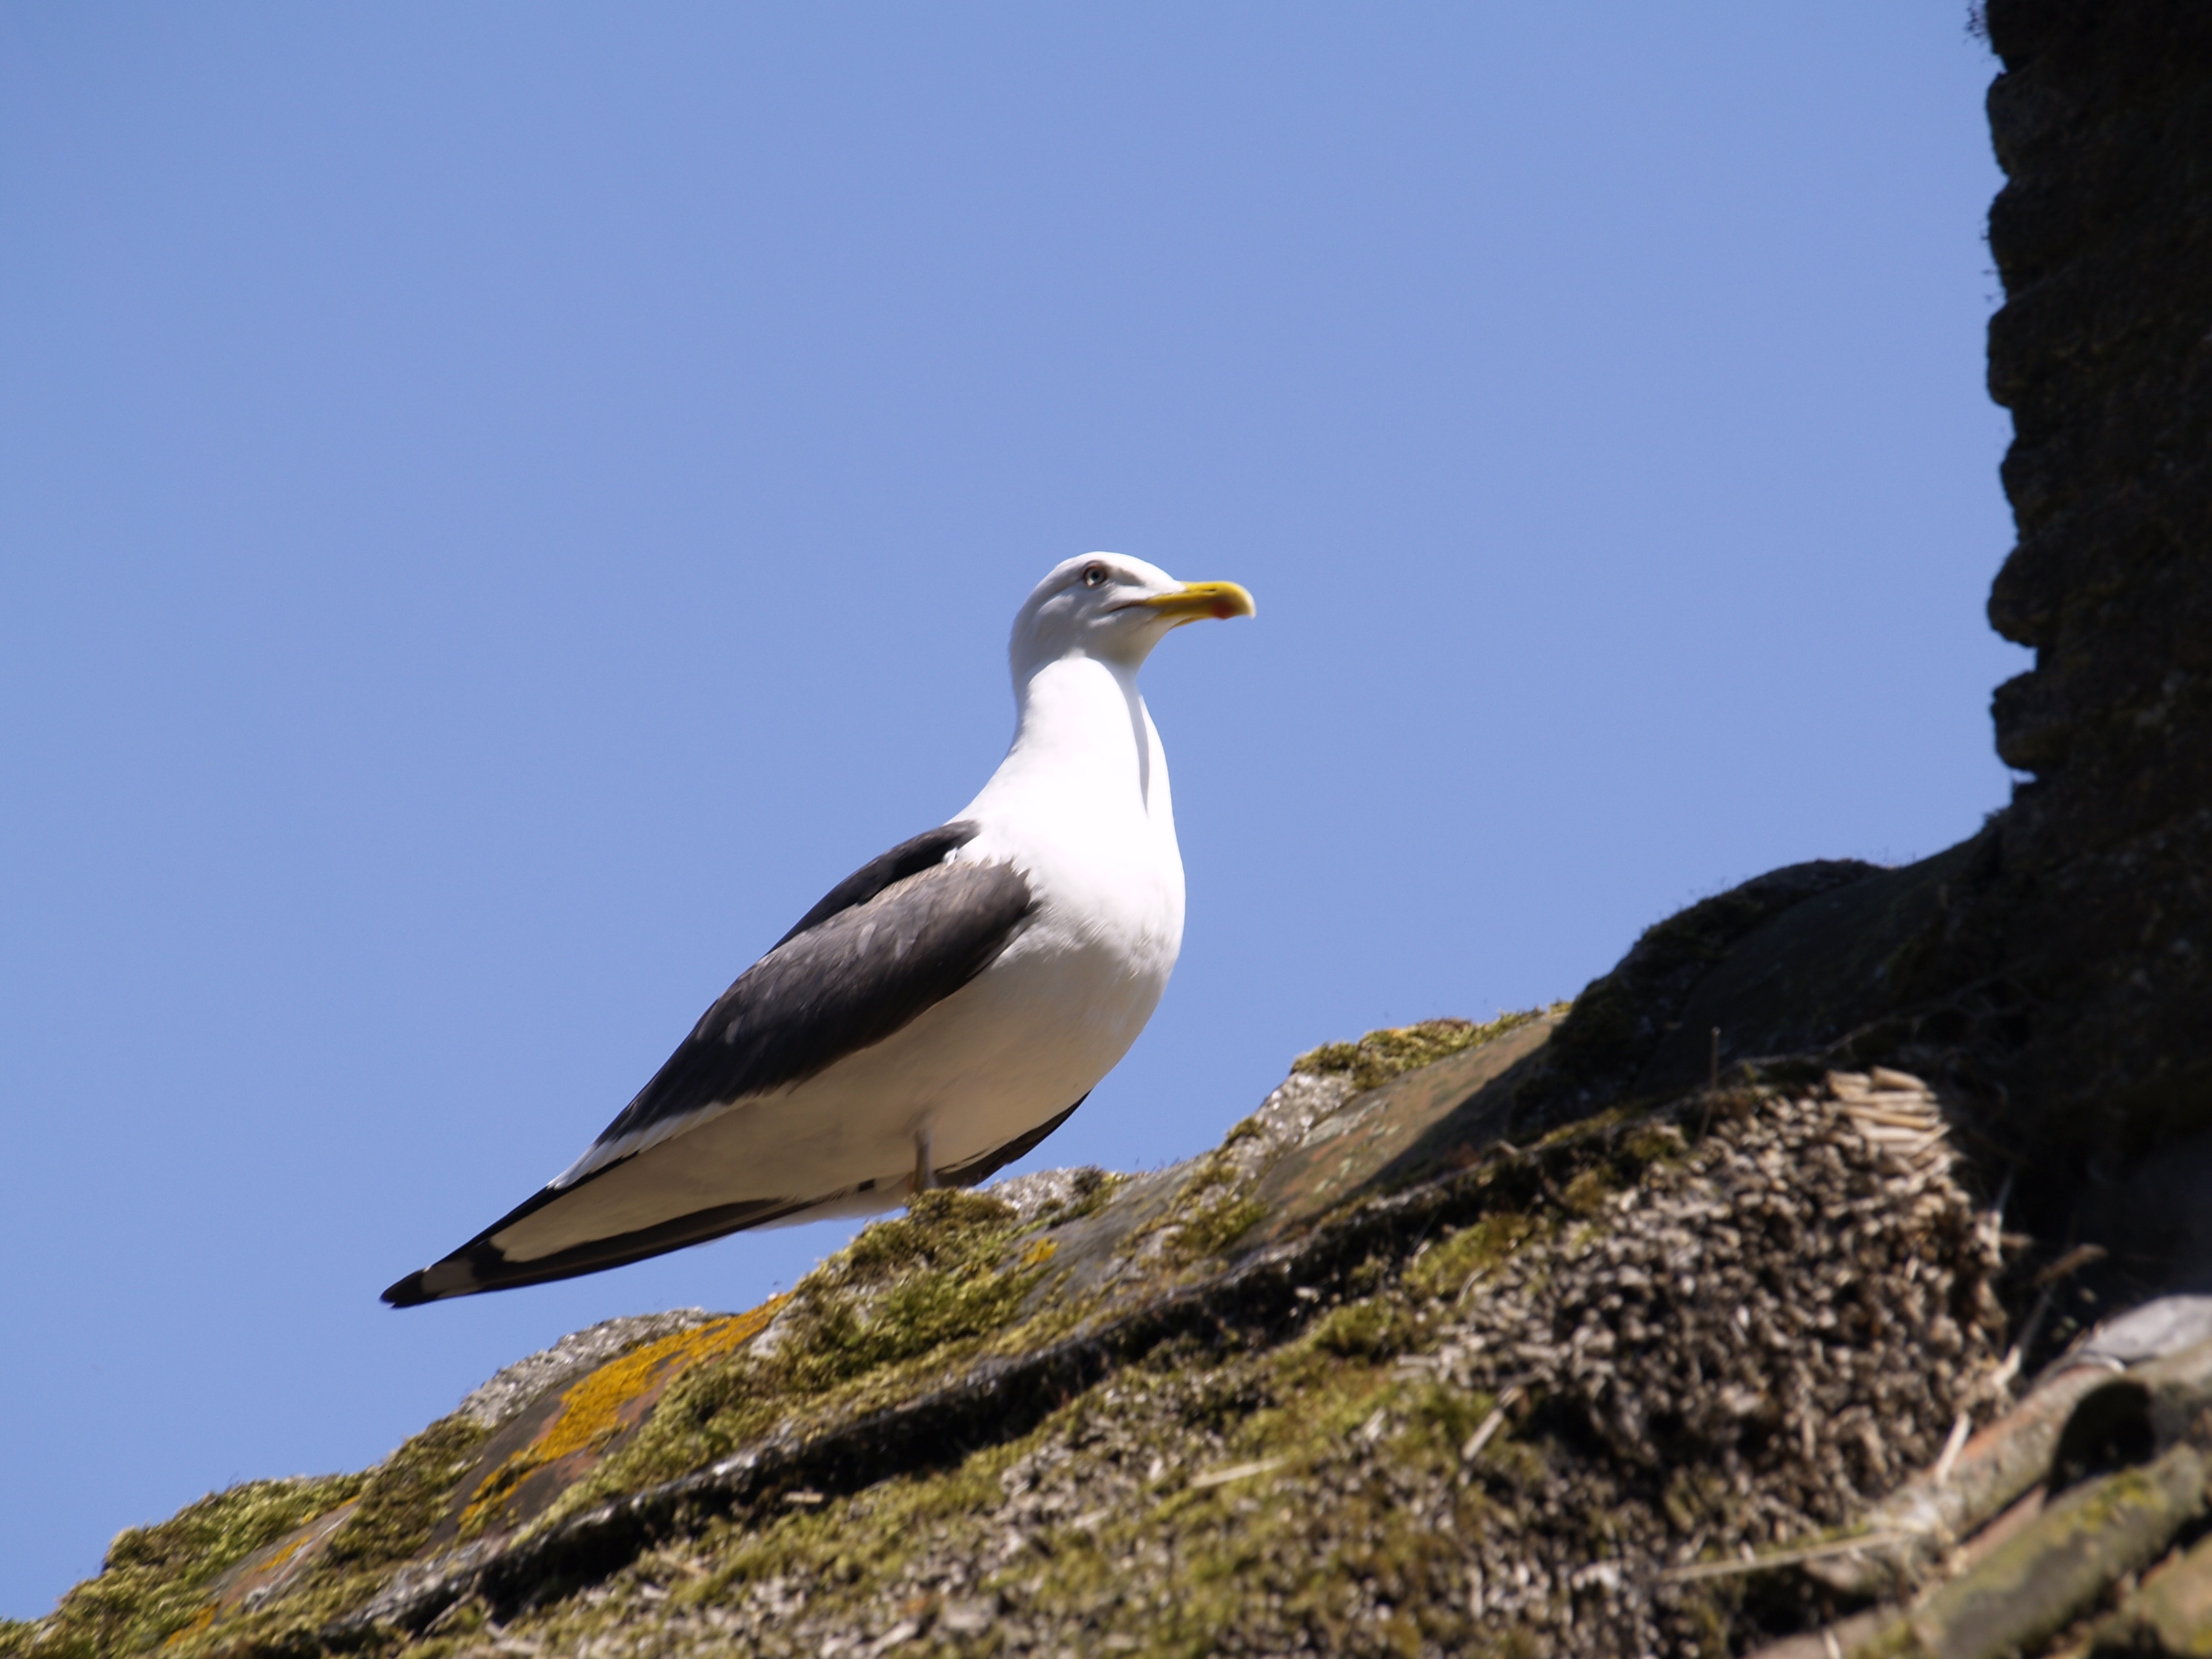
bird, air, seabird, seagull, wildlife, beak, blue, fauna, vertebrate, albatross, charadriiformes, suliformes